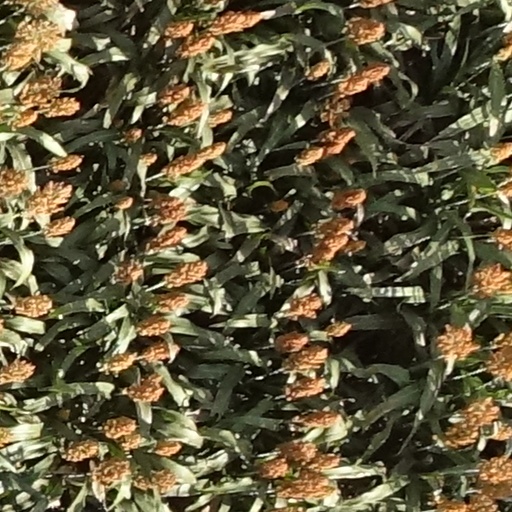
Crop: sorghum